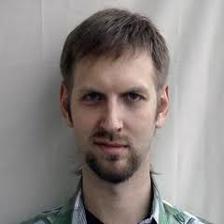
Image emotion (VAD): valence: 0.4, arousal: -0.4, dominance: 0.4
Candidate emotion words:
queasy — valence: -0.5, arousal: 0.174, dominance: -0.55
expectant — valence: 0.416, arousal: 0.3, dominance: -0.052
content — valence: 0.528, arousal: -0.408, dominance: 0.118
confident — valence: 0.53, arousal: -0.352, dominance: 0.446
Best matching emotion: confident